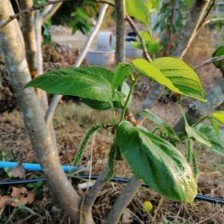
Variety: TaiwanMeacho